Buttwhistle

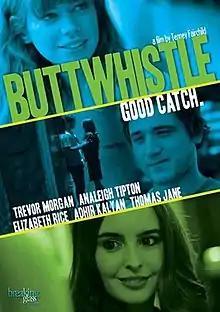
Poster

Buttwhistle is a 2014 American crime comedy-drama film written and directed by Tenney Fairchild. The film stars Trevor Morgan, Lio Tipton, Elizabeth Rice, Adhir Kalyan and Thomas Jane. It received negative reviews from critics.